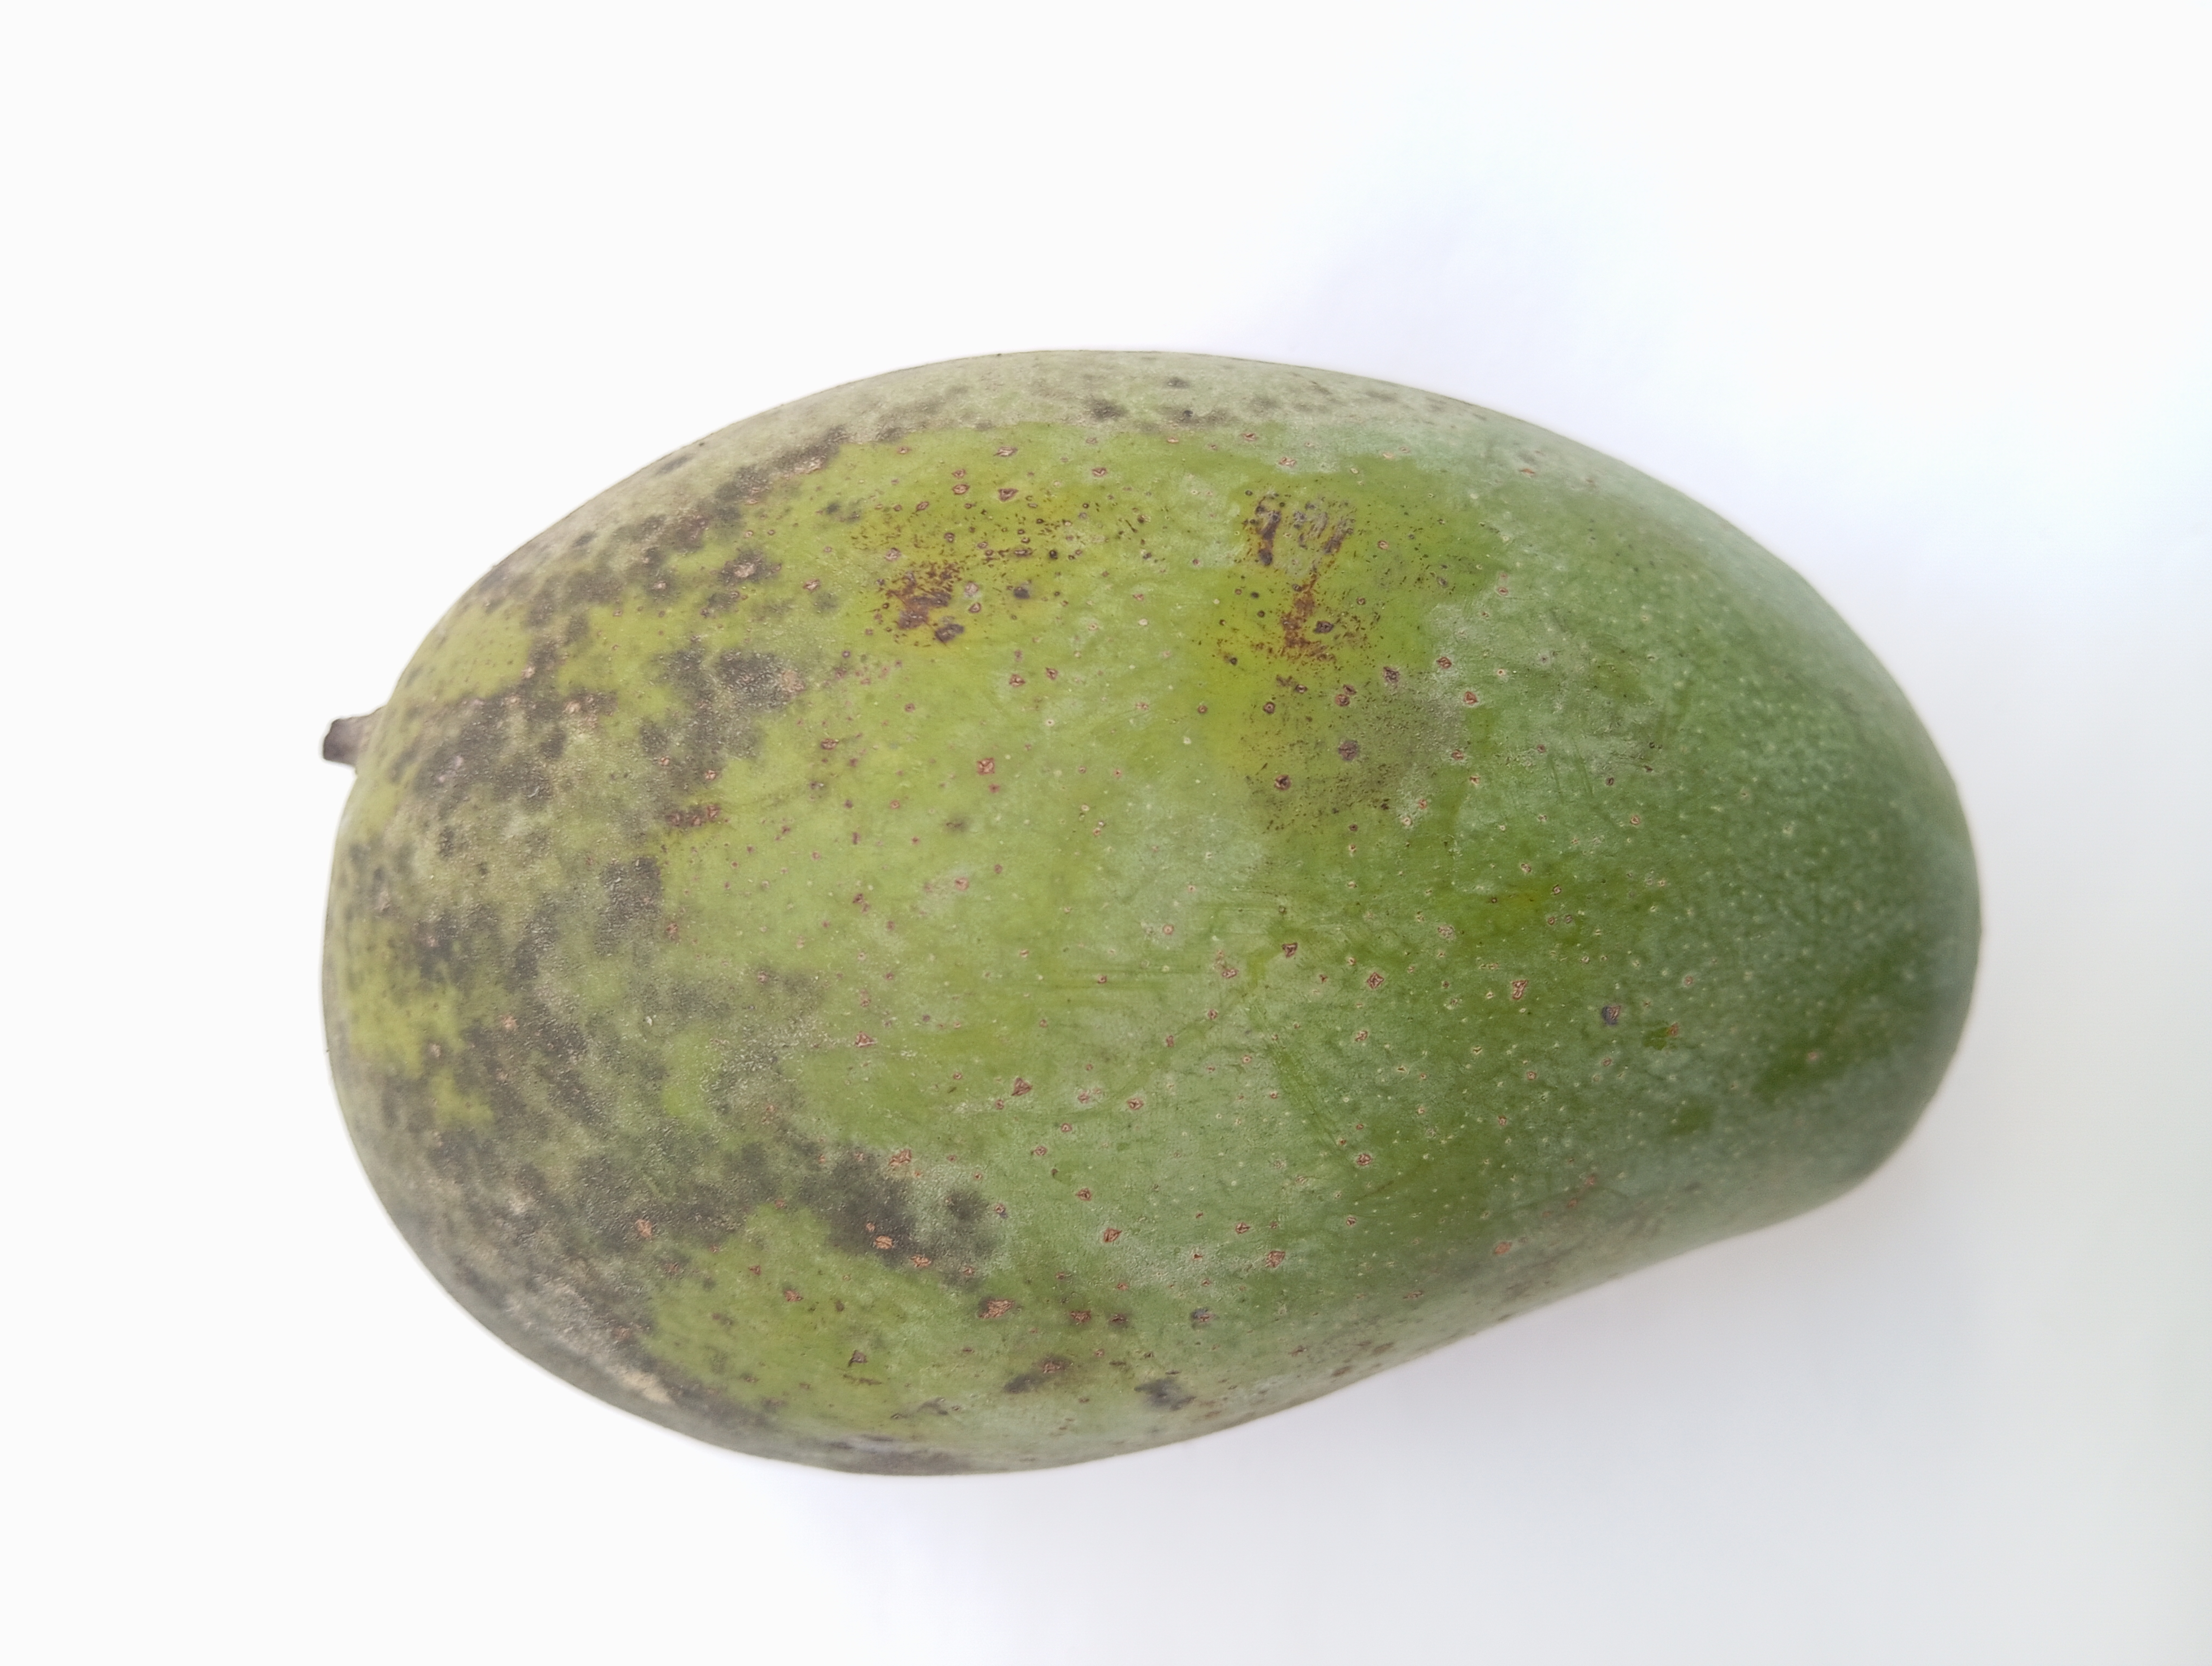
Mango variety: Amrapali